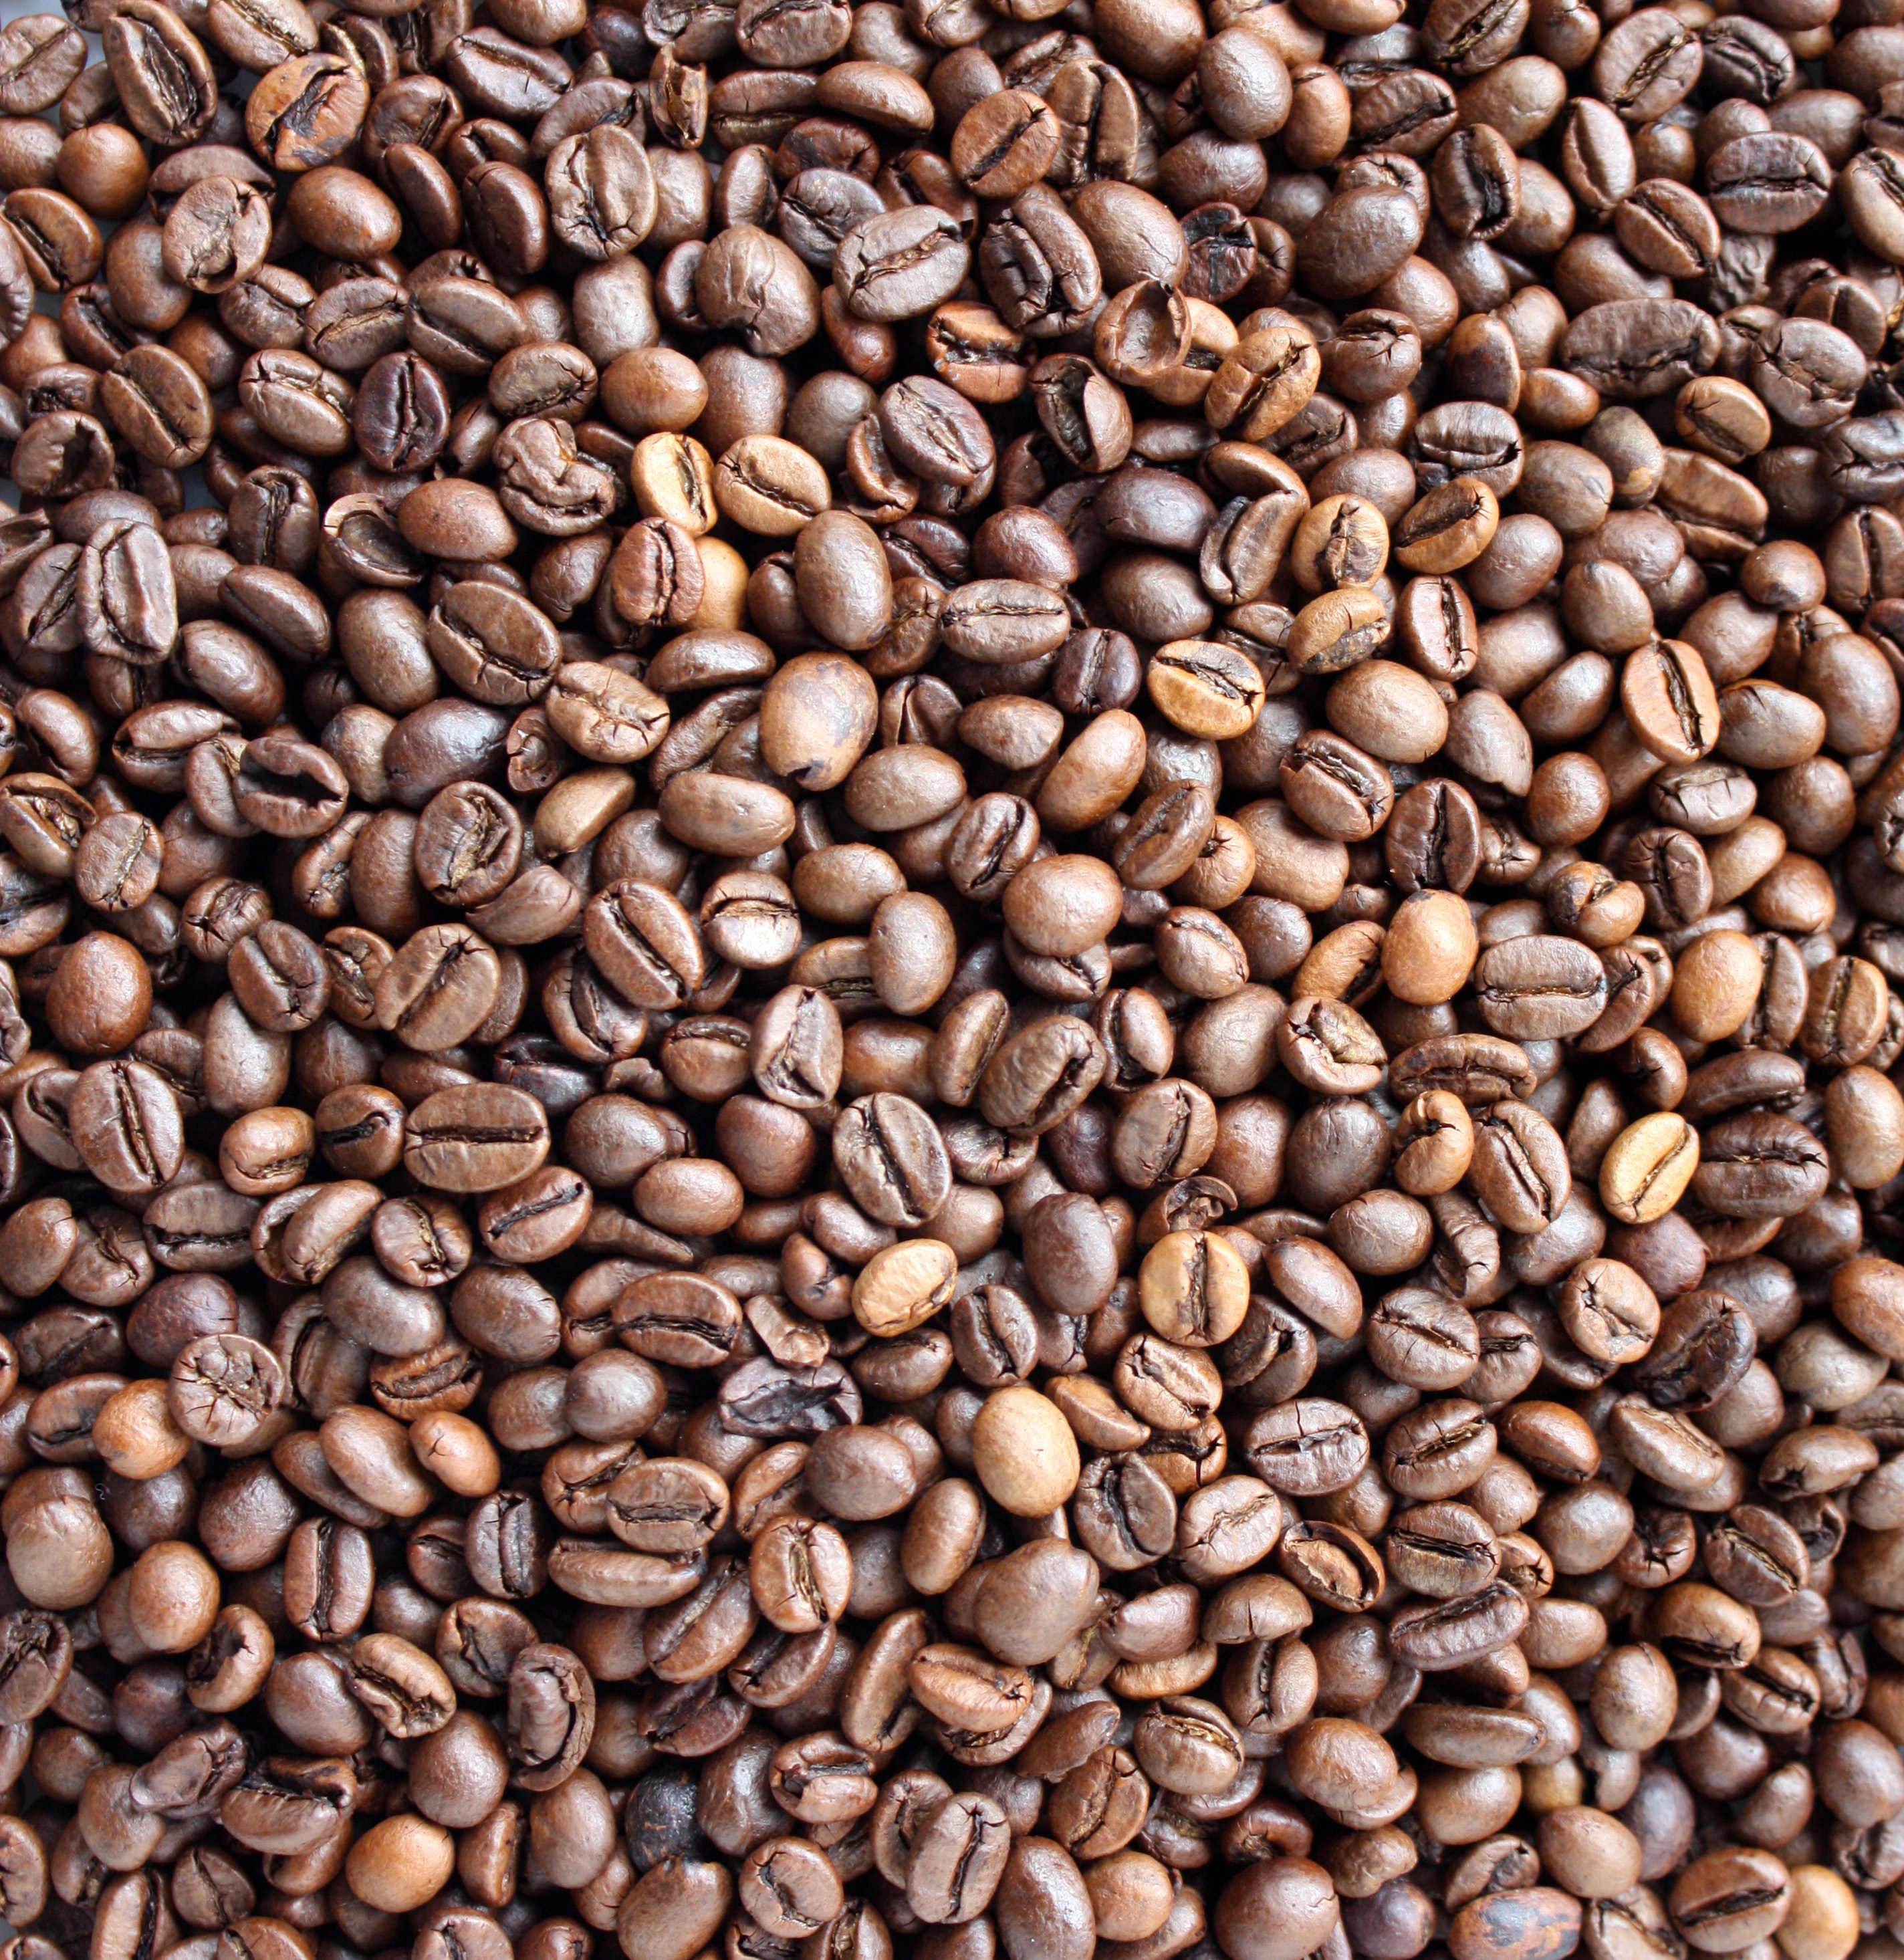
coffee, dark, aroma, food, curve, produce, vegetable, kitchen, drink, breakfast, espresso, caffeine, background, sale, pause, exciting, coffee beans, wake up